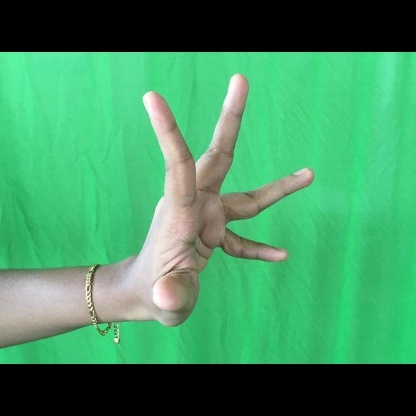
Mudra: Alapadmam